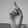
ASL letter: D